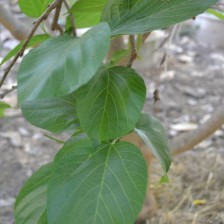
Variety: TaiwanMeacho